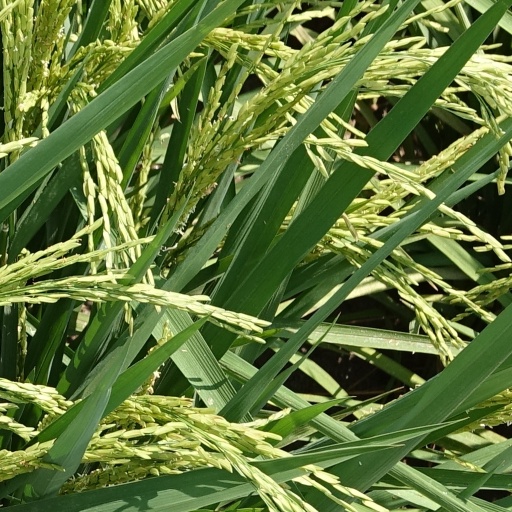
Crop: rice